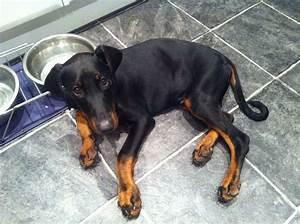
dog